Teerasil Dangda

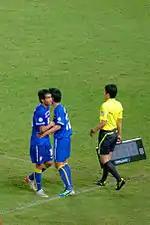
Teerasil Dangda (left) and Chatree Chimtalay during 2014 FIFA World Cup qualification – AFC third round match against Oman at Rajamangala Stadium in 2011

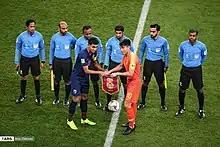
Teerasil shaking hands with Zheng Zhi at the 2019 AFC Asian Cup

Teerasil appeared for Thailand's under-16 and under-17 squads in 2004, being a part of the squad which played at the 2004 AFC U-17 Championship. Two years later, he was also included in the under-19 squad which played at the 2006 AFC Youth Championship, scoring the first of two goals in the 2–1 win against the United Arab Emirates; it was Thailand's only victory of the tournament.